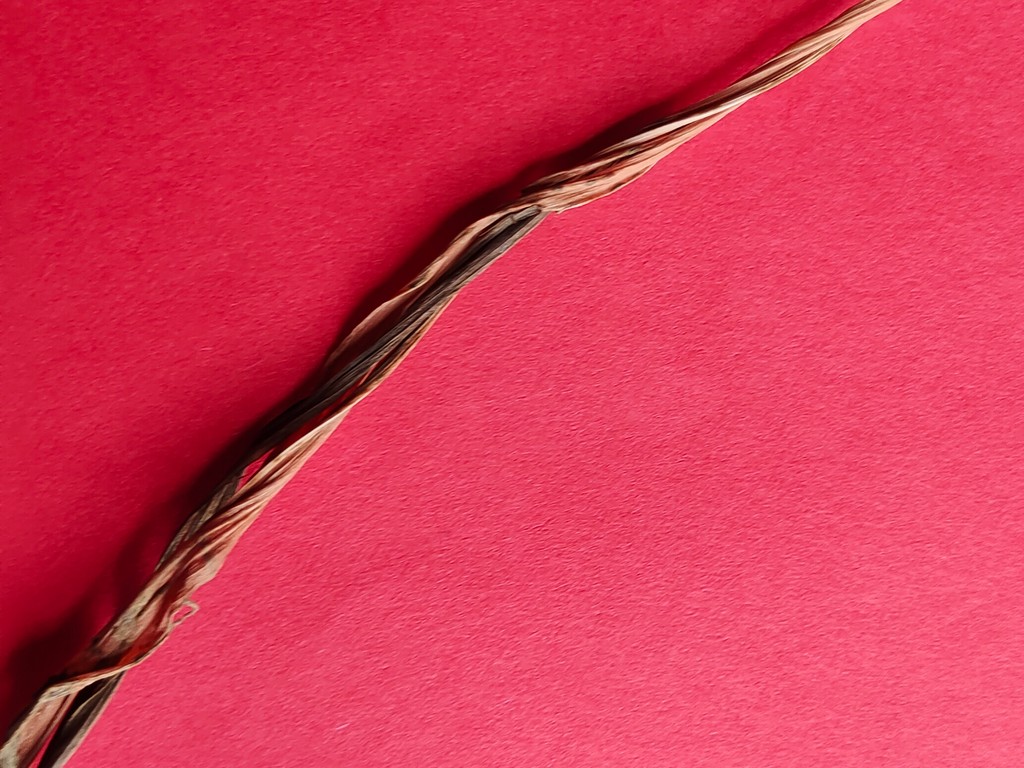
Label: Dried